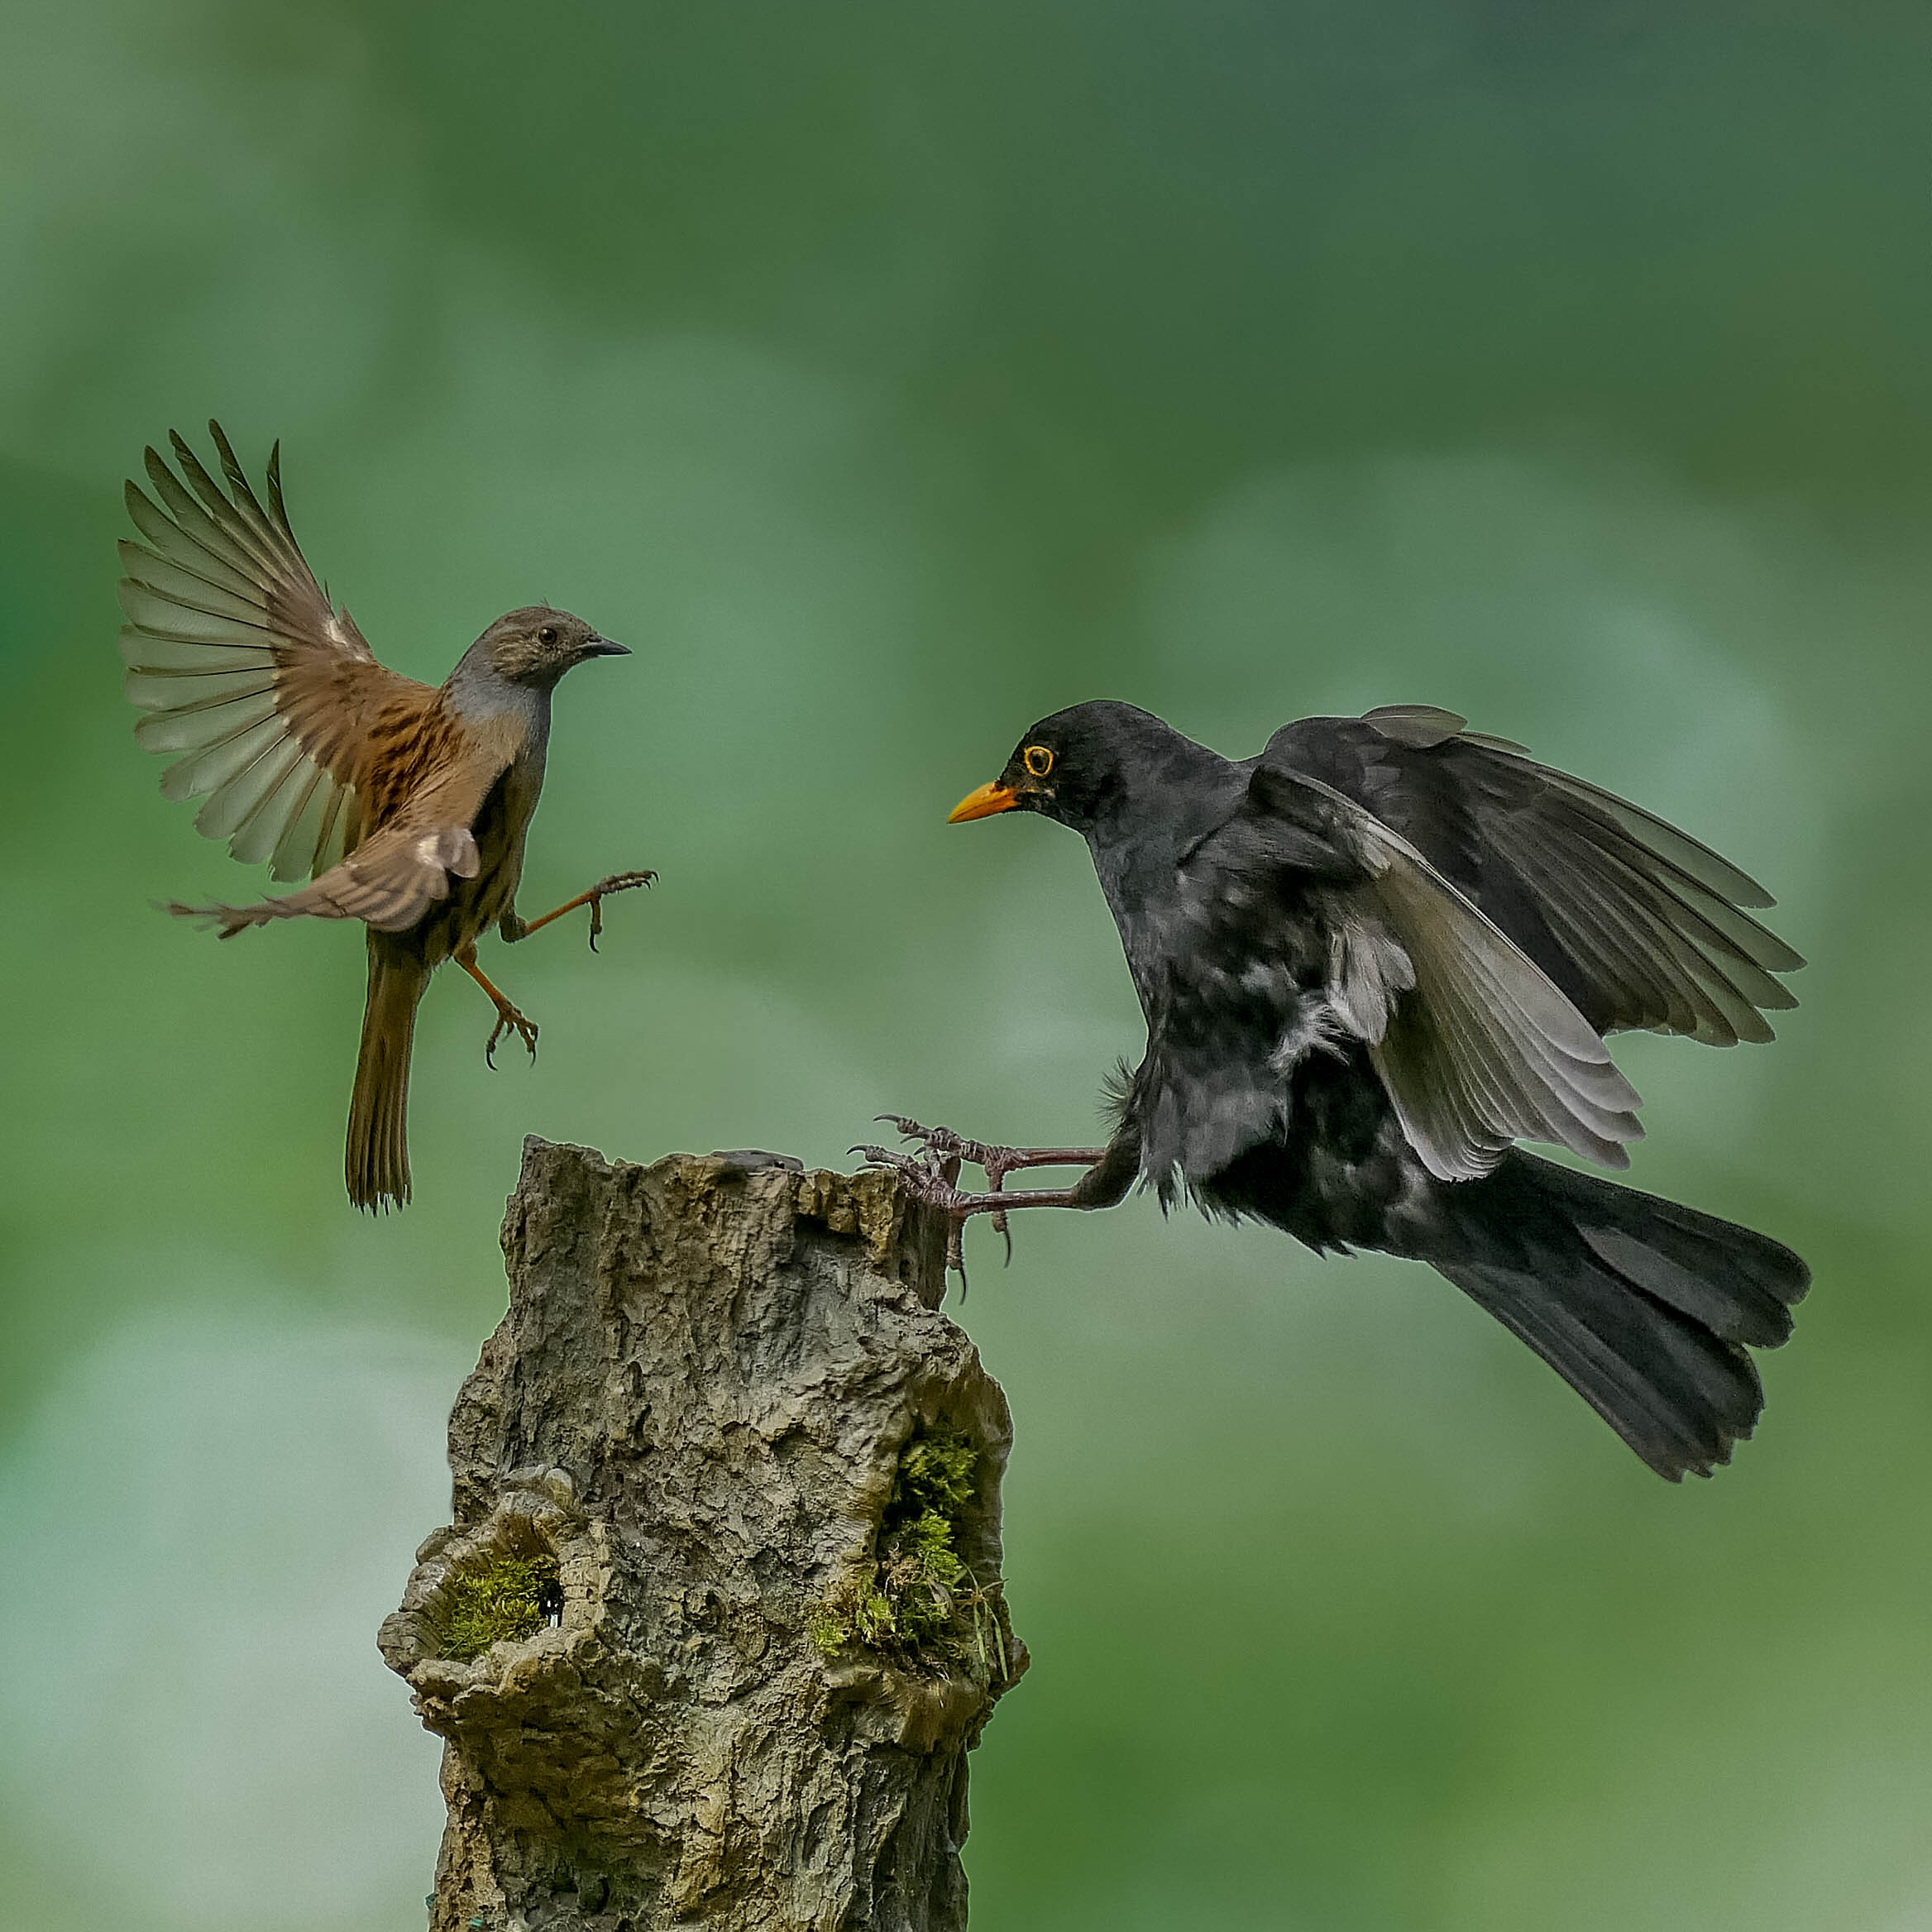
nature, bird, wing, wildlife, beak, fauna, vertebrate, finch, old world flycatcher, perching bird